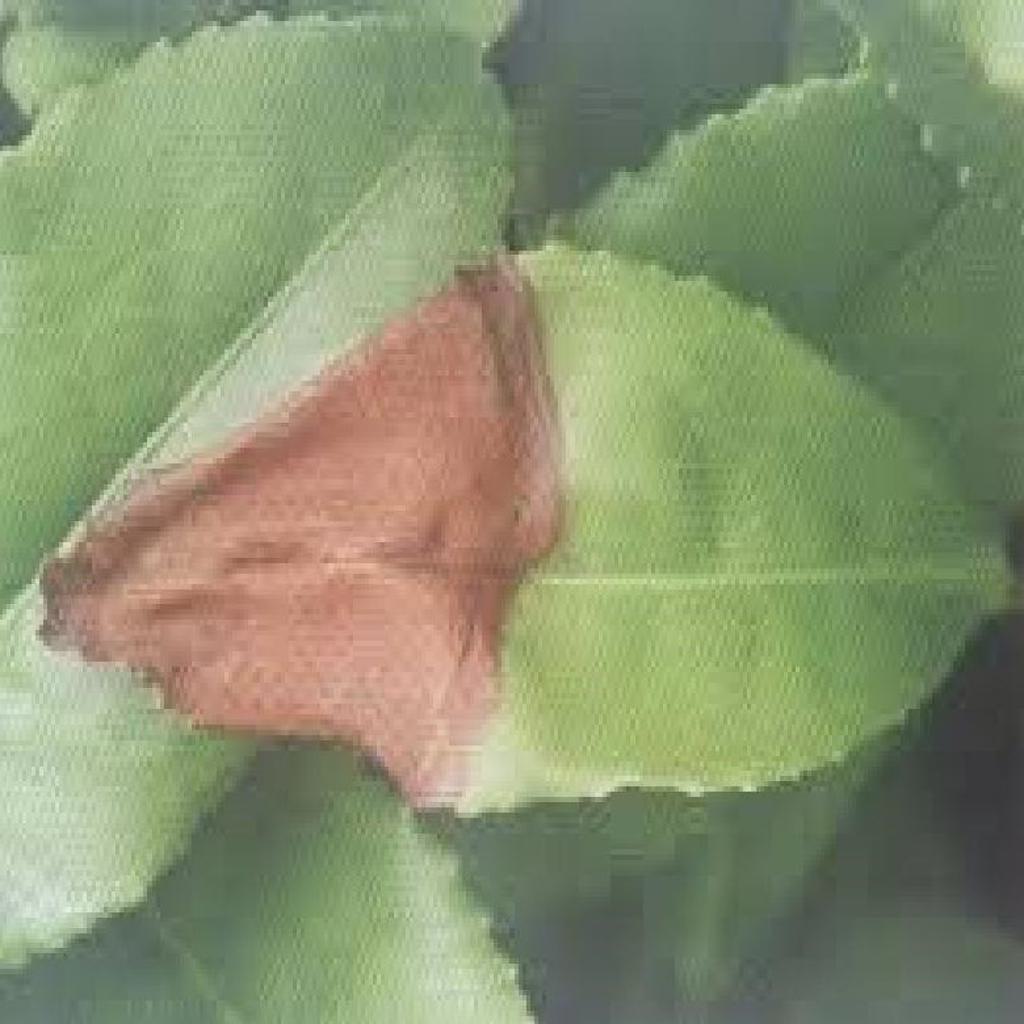
Label: Tea red leaf spot